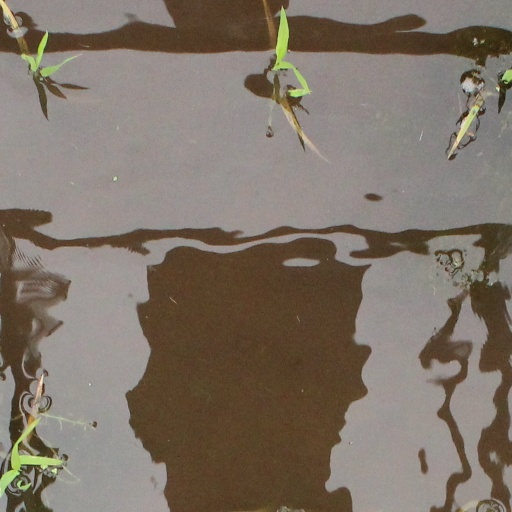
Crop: rice